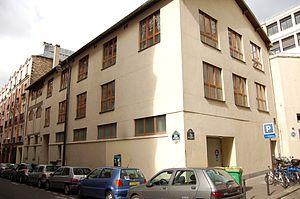
Centre international de culture populaire, 21 ter, rue Voltaire - 75011 Paris
Le Centre International de Culture Populaire, anciennement situé rue Nanteuil à Paris et fondé en 1976 par le Cedetim, est né d’une volonté politique de mettre des moyens matériels et humains à la disposition d’associations soutenant des luttes de libération nationale, défendant les Droits de l’homme, solidaires avec les travailleurs immigrés, pour faciliter leur travail et développer la solidarité.